Ellaria Sand

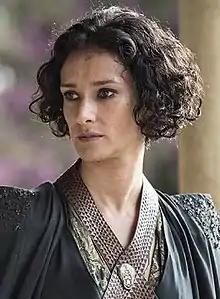
Indira Varma as Ellaria Sand

Ellaria Sand is a fictional character in the "A Song of Ice and Fire" series of high fantasy novels by American author George R. R. Martin and its television adaptation "Game of Thrones", where she is portrayed by Indira Varma.